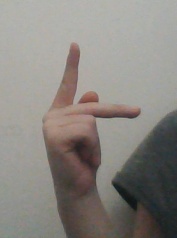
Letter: dha